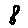
Label: 8